PK-35 Vantaa (men)

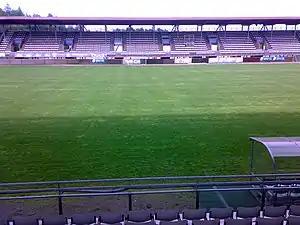
The team's home ground was Myyrmäki stadion

After the 2008 season Pallokerho-35 decided to move its men's and women's first teams to the commuter town of Vantaa, where they played at ISS Stadion in Myyrmäki. The teams were run by a newly created association and competed with the name PK-35 Vantaa. Pallokerho-35 and its other teams (juniors) stayed in Helsinki under the association PK-35 ry (main club).